Italy national bobsleigh team

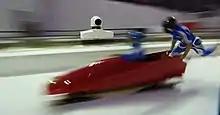
Italian two-man bobsleigh (2014)

The Italian national bobsleigh team has always taken part in at least one discipline at every Winter Olympics (except at Squaw Valley in 1960, when the organising committee did not organise any bobsleight competitions for economic reasons), winning a total of 12 Olympic medals.